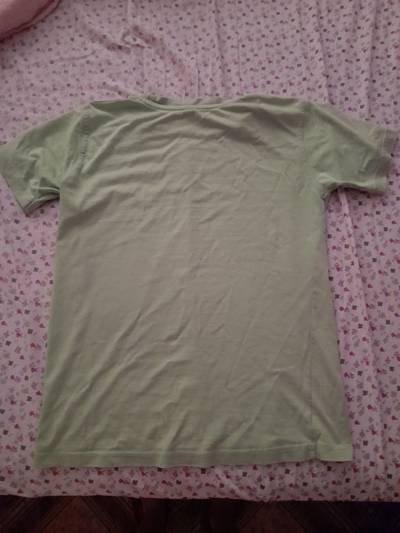
Waste category: clothes